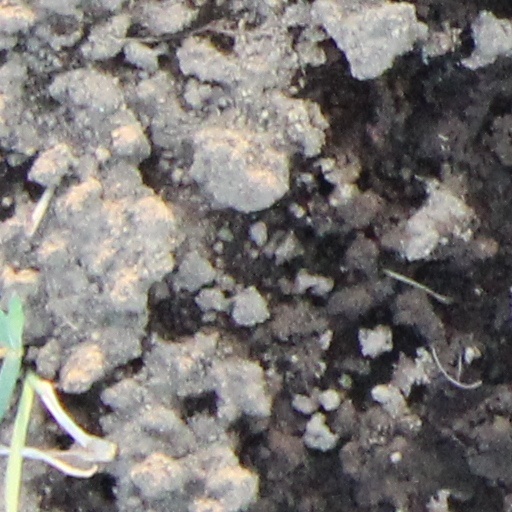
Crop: wheat